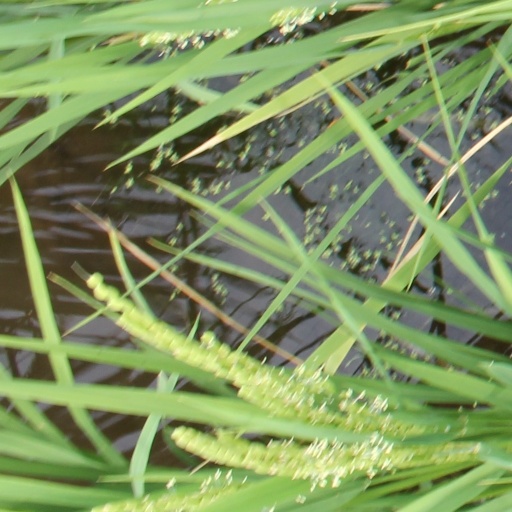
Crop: rice